Describe the emotion expressed in this image:  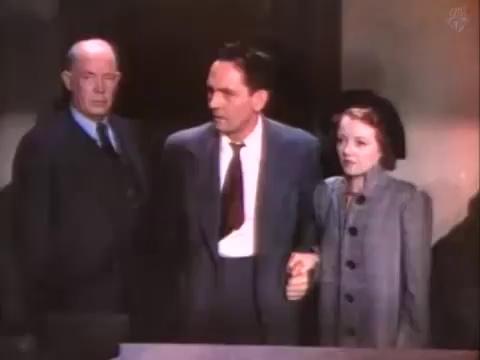
This person displays Suffering, valence and arousal with low intensity.